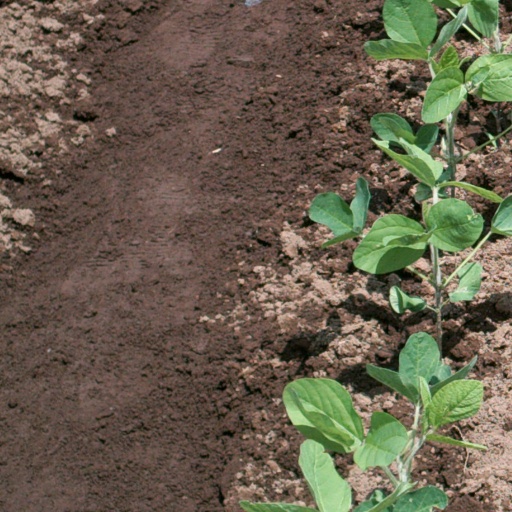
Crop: soybean